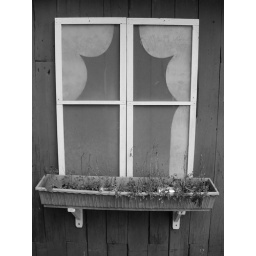
fake window and window boxes in black and white